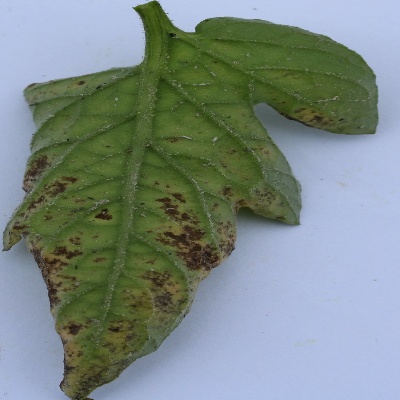
Crop: Tomato
Condition: septoria leaf spot